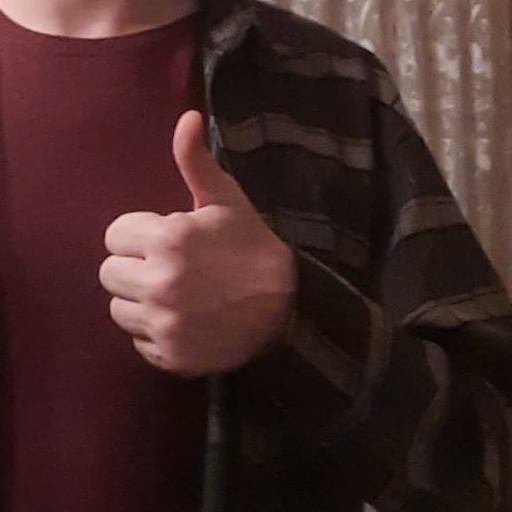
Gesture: like